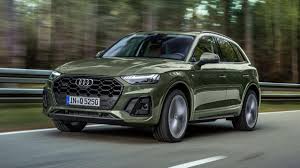
Label: noambulance